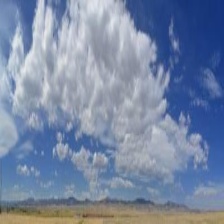
Cloud type: Stratus